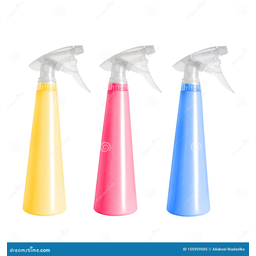
Label: plastic